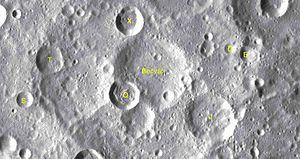
Bečvář est le nom d'un cratère d'impact sur la face cachée de la Lune. Le nom fut officiellement adopté par l'Union astronomique internationale en 1970, en référence à Antonín Bečvář.